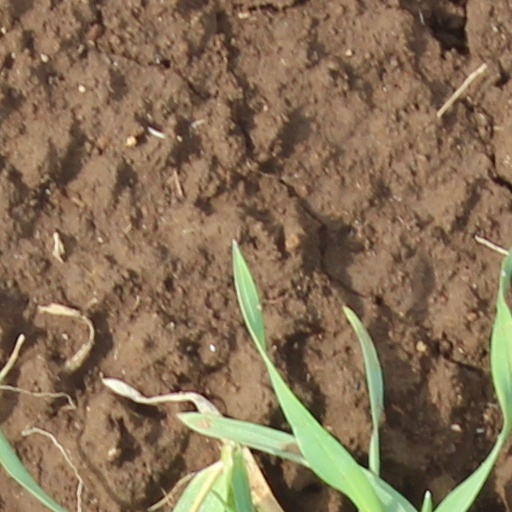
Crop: wheat